Williams Creek School (Gillespie County, Texas)

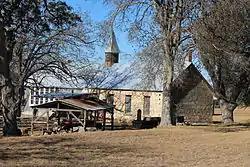
Williams Creek School

Williams Creek School is located at 5501 South Ranch to Market Road 1623 in Gillespie County, in the U.S. state of Texas. Although now consolidated with the community of Stonewall, the school is actually located south of there in the ghost town of Albert. It was established in 1891 as the Albert School, and was originally a log cabin on Williams Creek. Six years later, it was moved farther from the creek onto a larger piece of land. A new building was constructed of native limestone.